Sydenham House, Devon

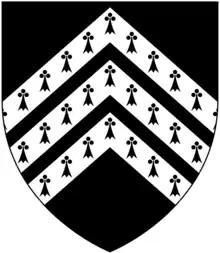
Arms of Wise of Sydenham: "Sable, three chevronels ermine"

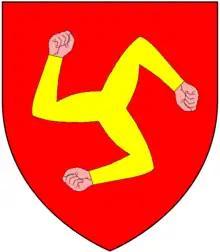
Canting arms of Tremayne of Sydenham: "Gules, three dexter arms conjoined at the shoulders and flexed in triangle or the fists clenched proper"

According to the Domesday Book of 1086, immediately before the Norman Conquest of 1066 the manor of "SIDREHA" was held by the Saxon magnate Brictric, a great landholder in Devon and more widely in England. Following the Norman Conquest, it was one of the 107 Devonshire landholdings of Juhel de Totnes (died 1123/30), the first Anglo-Norman feudal baron of Totnes and feudal baron of Barnstaple, both in Devon. Juhel's tenant was a certain William. On his banishment by King William Rufus, Juhel's property was confiscated, and Sydenham later became the seat of the "de Sydenham" family, which as was usual took its name from its seat, whose overlords were the subsequent feudal barons of Totnes. In the 13th century Book of Fees "Maurice de Sideham" is listed as holding lands in "Parva Sideham" ("Little Sydenham") (which adjective was used to distinguish it from Sydenham Damerel, also in Lifton Hundred) from Reginald de Vautortes, feudal baron of Totnes, and is recorded by Pole (d.1635) as holding "North Sidenham", this manor, in 1242. The "de Sydenham" family was succeeded by that of "de Mauris", from which it passed by marriage to Trevage, and thence to the Wise family, which later was also seated at Mount Wise, Plymouth.